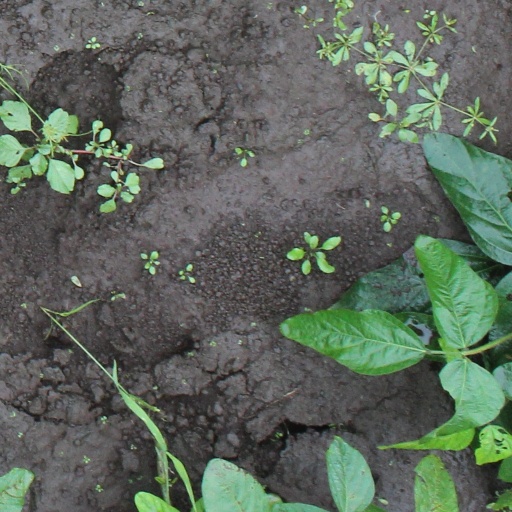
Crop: soybean